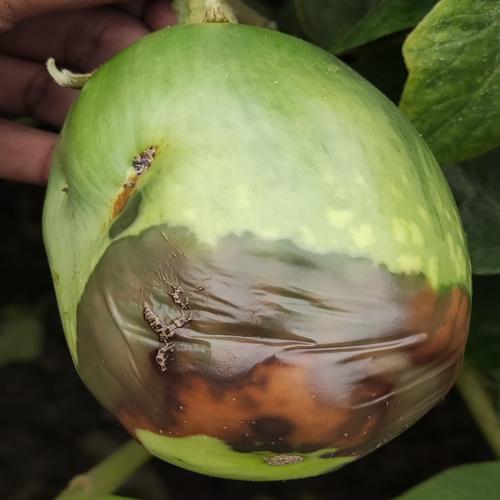
Label: Phomopsis Bright